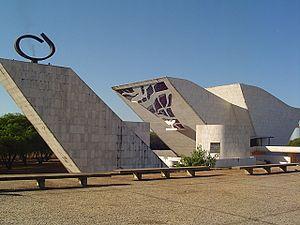
L'Axe monumental est une artère qui constitue le principal axe de circulation de Brasilia, capitale du Brésil.